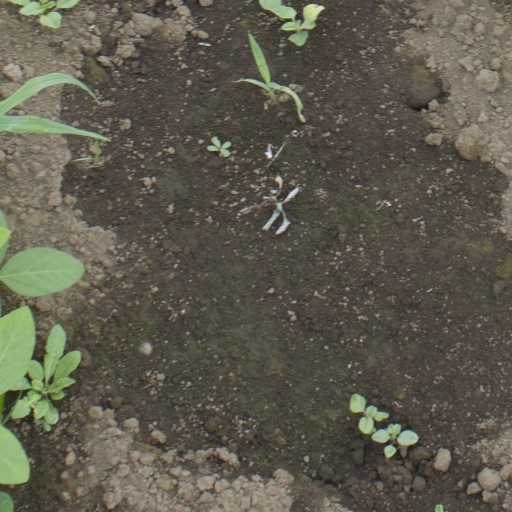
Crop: soybean